Rasmus Carl Stæger

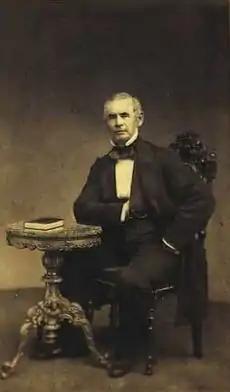
Rasmus Carl Stæger 1861 by Rudolph Striegler

Rasmus Carl Stæger (3 November 1800 – 9 February 1875) was a Danish attorney, civil servant, politician and entomologist.